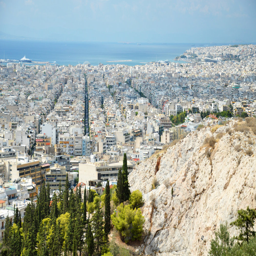
a city all the way to the port - seen